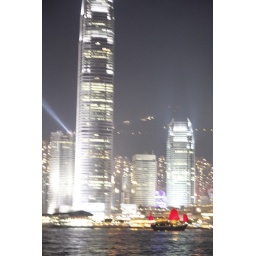
Striking red sailed boat set against the backdrop of the lights, little too much iso dialled up on this though